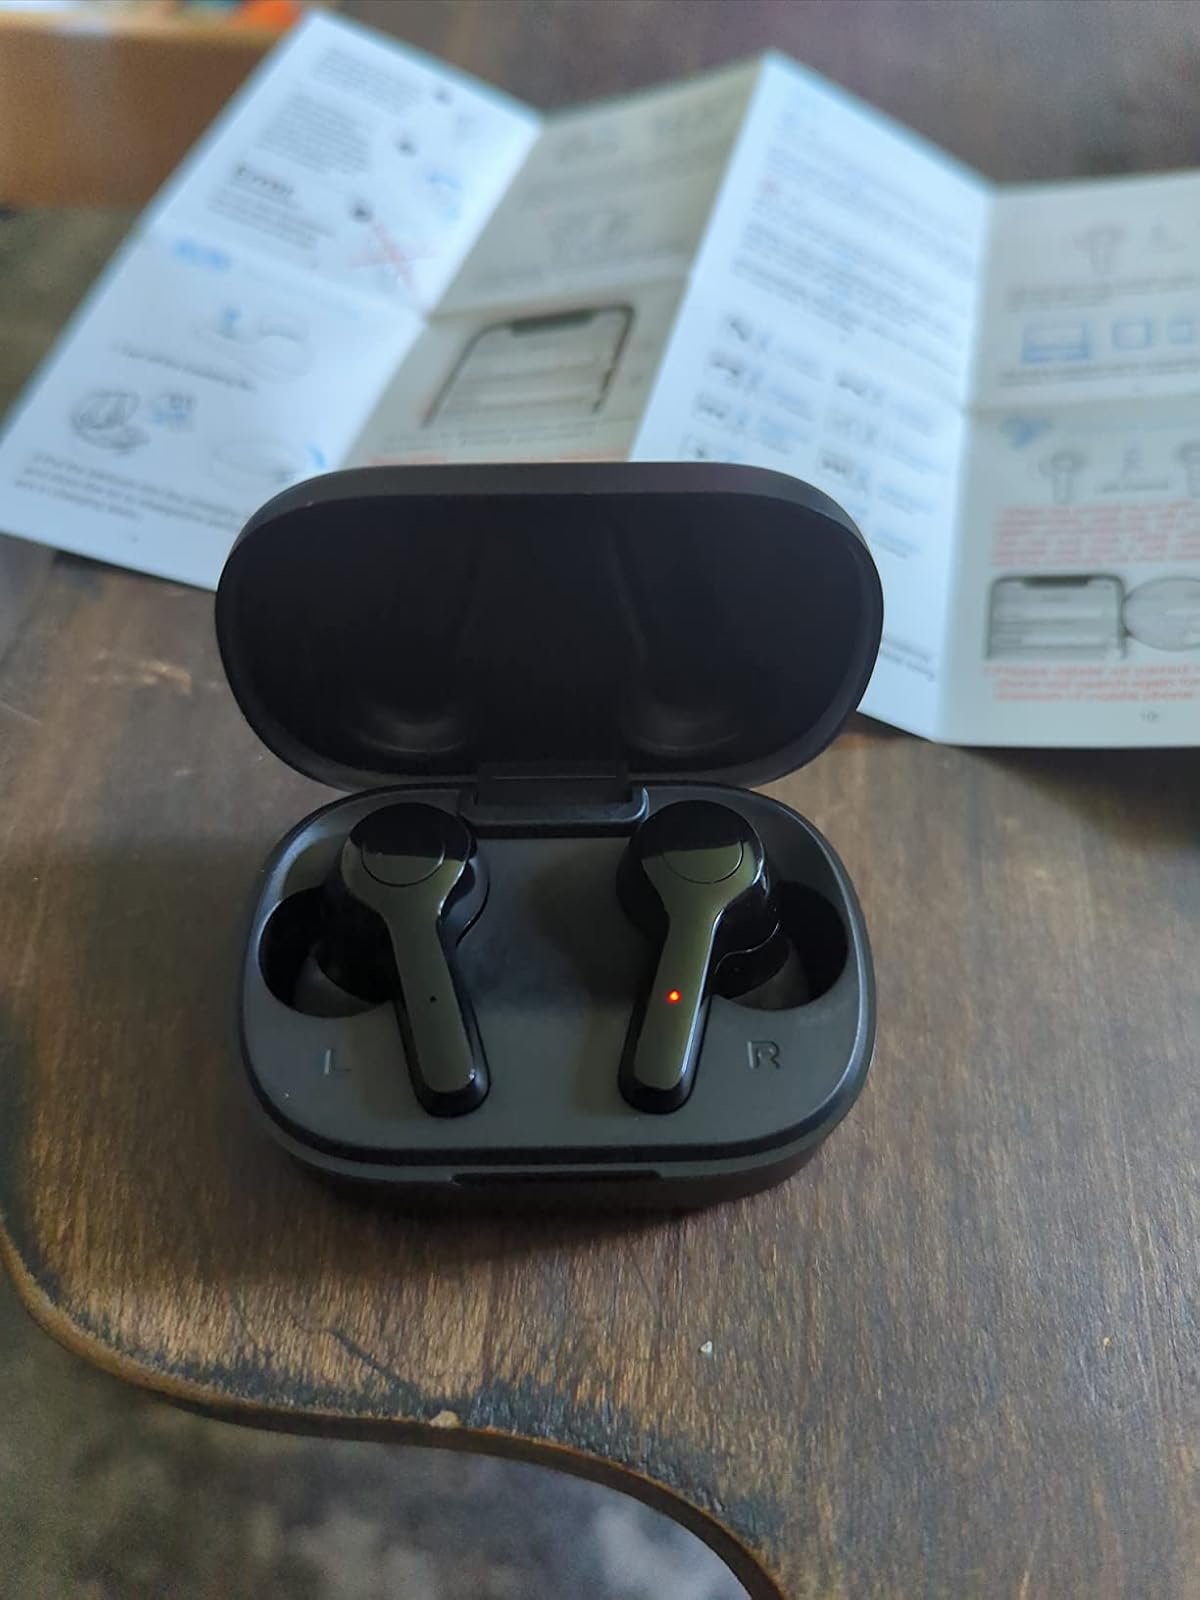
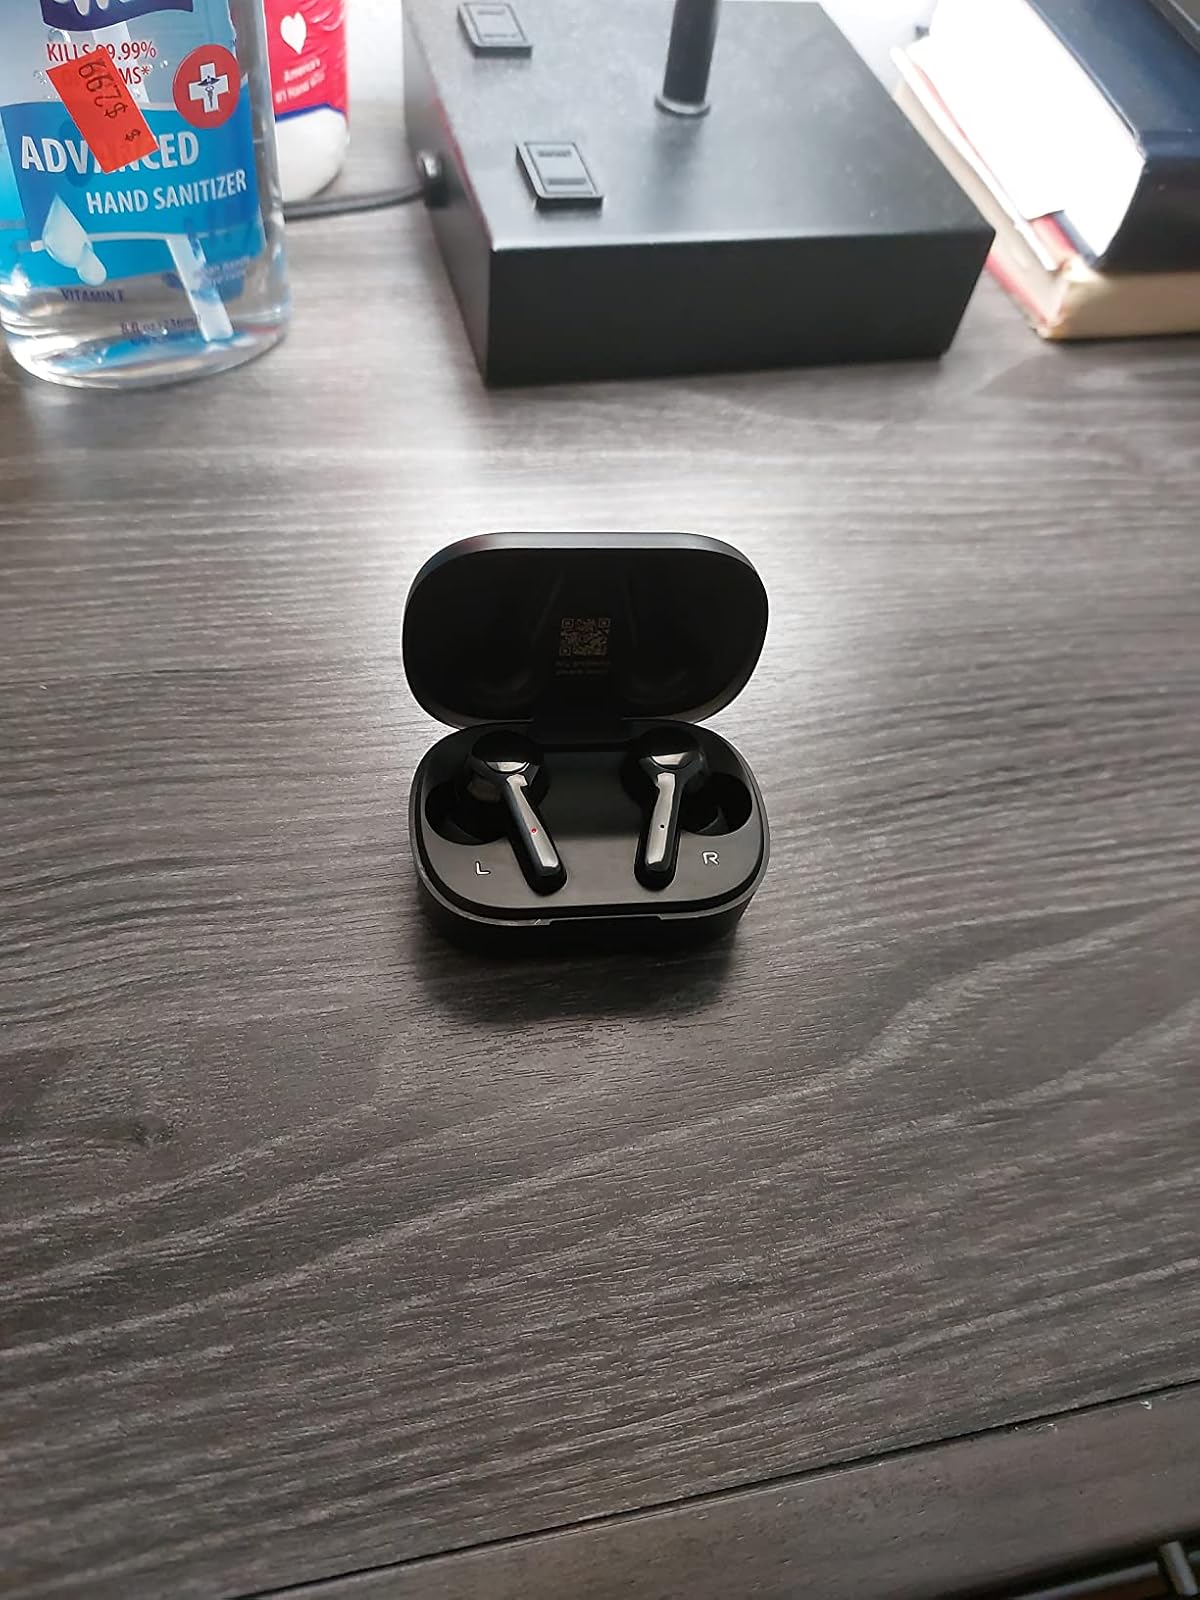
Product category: earbuds
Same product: yes